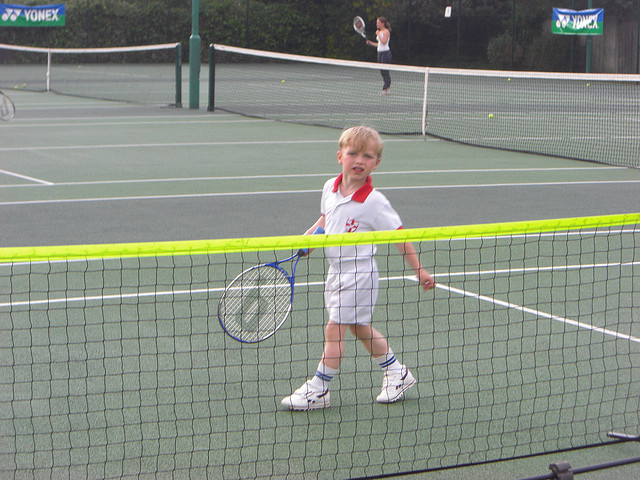
một cậu bé đang cầm vợt tennis và bước đi ở trên sân